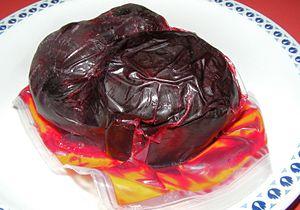
La betterave, Beta vulgaris subsp. vulgaris, est une sous-espèce de plantes de la famille des Amaranthaceae, cultivées pour leurs racines charnues, et utilisées pour la production du sucre, comme légume dans l'alimentation humaine, comme plantes fourragères, et plus récemment comme carburant avec le bioéthanol.